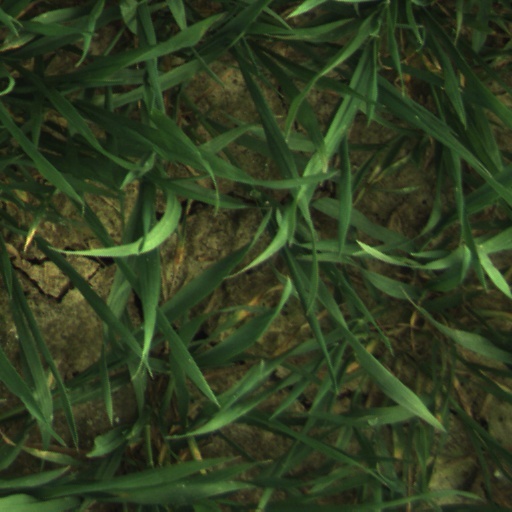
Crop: wheat